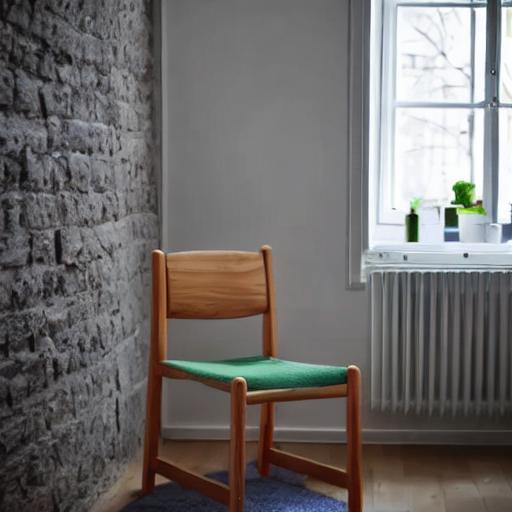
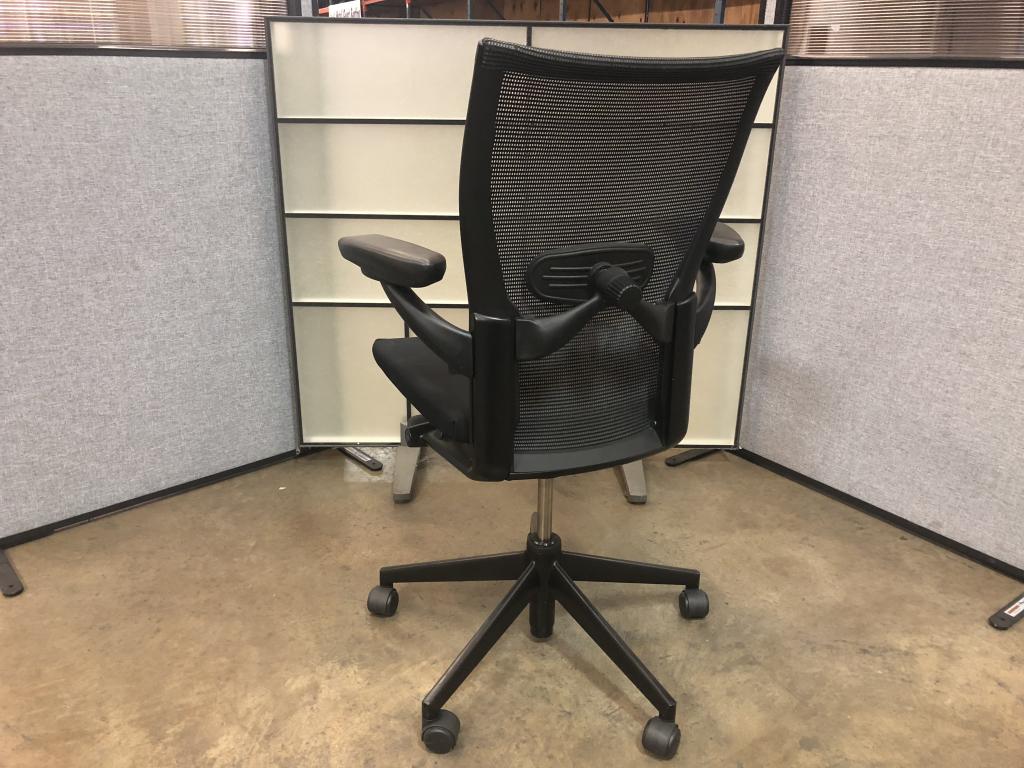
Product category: items_chair
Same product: no